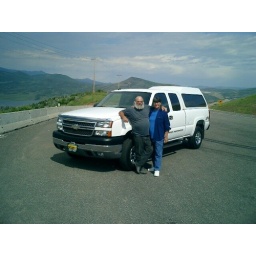
standing by the new truck